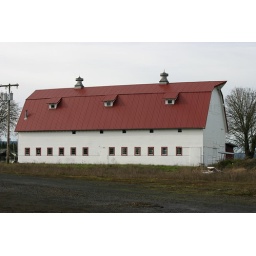
big white barn in Oregon